Decorative painting in Hälsingland

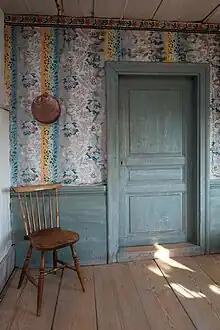
Bommars hall combines printed wallpaper with painted yellow and blue sections with ornate stencil patterns (middle 19th century).

Wall paint was applied directly on a wooden surface, on thin linen weave, or, from the 19th century onward, on heavy paper. Work was rarely performed on wattle and daub, since this was sparingly used as a means for insulation in Hälsingland province. Decorations on wood were done on flat wooden panels covering lumber, or on the lumber surface itself.